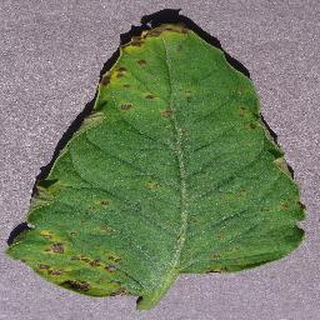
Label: tomato_septoria_leaf_spot